Child poverty

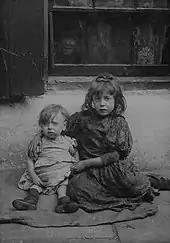
Two sisters sit on the slum streets of Spitalfields, London, circa 1903.

Child poverty refers to the state of children living in poverty and applies to children from poor families and orphans being raised with limited or no state resources. UNICEF estimates that 356 million children live in extreme poverty. It is estimated that 1 billion children (about half of all children worldwide) lack at least one essential necessity such as housing, regular food, or clean water. Children are more than twice as likely to live in poverty as adults and the poorest children are twice as likely to die before the age of 5 compared to their wealthier peers.